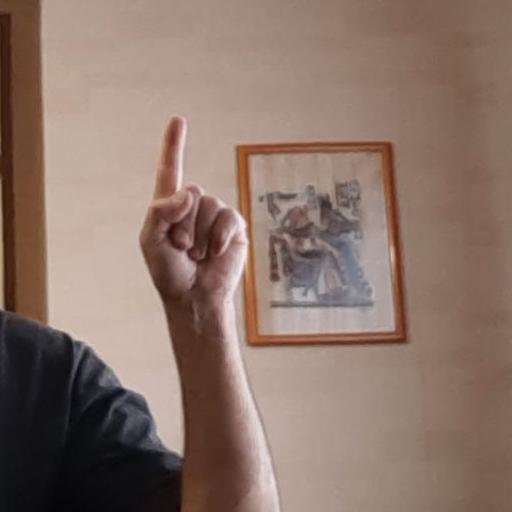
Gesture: one